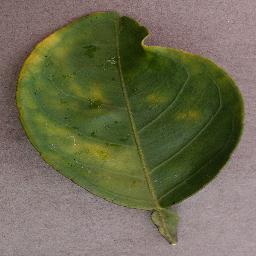
Label: Orange___Haunglongbing_(Citrus_greening)